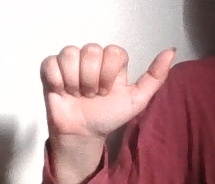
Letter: dhad